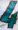
Number: 4